Hob (folklore)

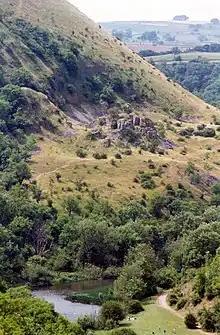
Hob's House Cave, Monsal Dale, Derbyshire.

The habitation was usually a topological feature, such as a hill, crag, hole, cave or island.